Stuffed leaves

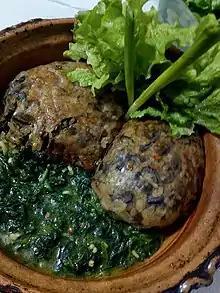
Drob sarma

In Bulgaria, besides the two main rolled varieties—cabbage sarma (usually eaten in winter) and grape leaf sarma (in spring and summer)—there is also a layered variety called drob sarma ("дроб сарма", literally 'liver sarma'). Drob sarma is a dish of finely chopped offal (liver and lung), rice, browned onions, herbs, baked in an oven, and after a while covered with a mixture of eggs and yogurt and baked again. The dish may be covered or even wrapped in caul fat before being baked. All sarma dishes can be served with fresh yogurt on the side.